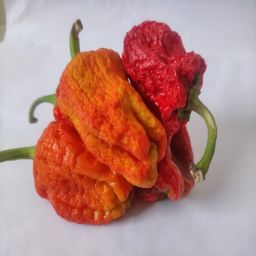
Crop: Bell Pepper
Quality: Dried